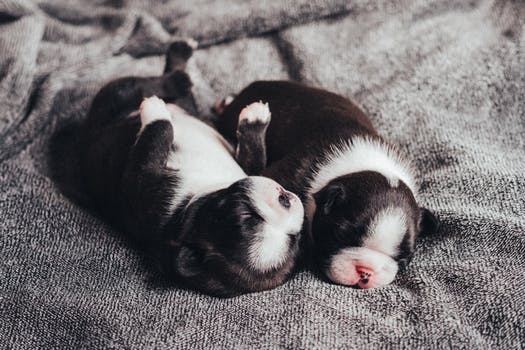
Label: No Watermark